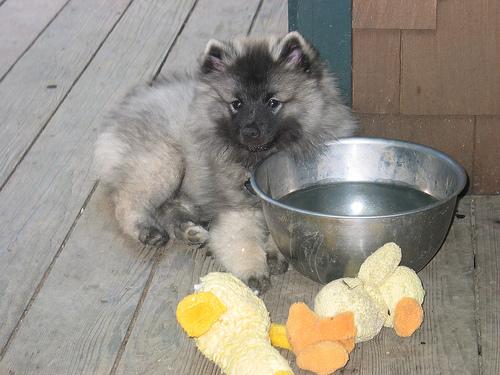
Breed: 223-n000092-keeshond